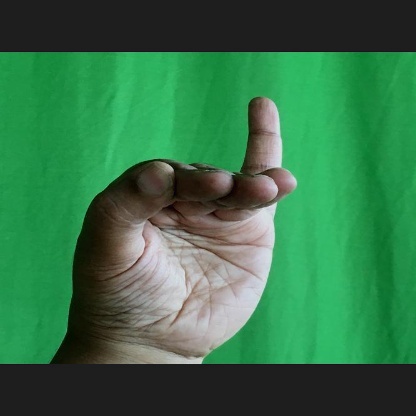
Mudra: Hamsapaksha